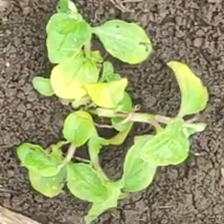
Weed species: Kena_(Commplina_benghalensio)